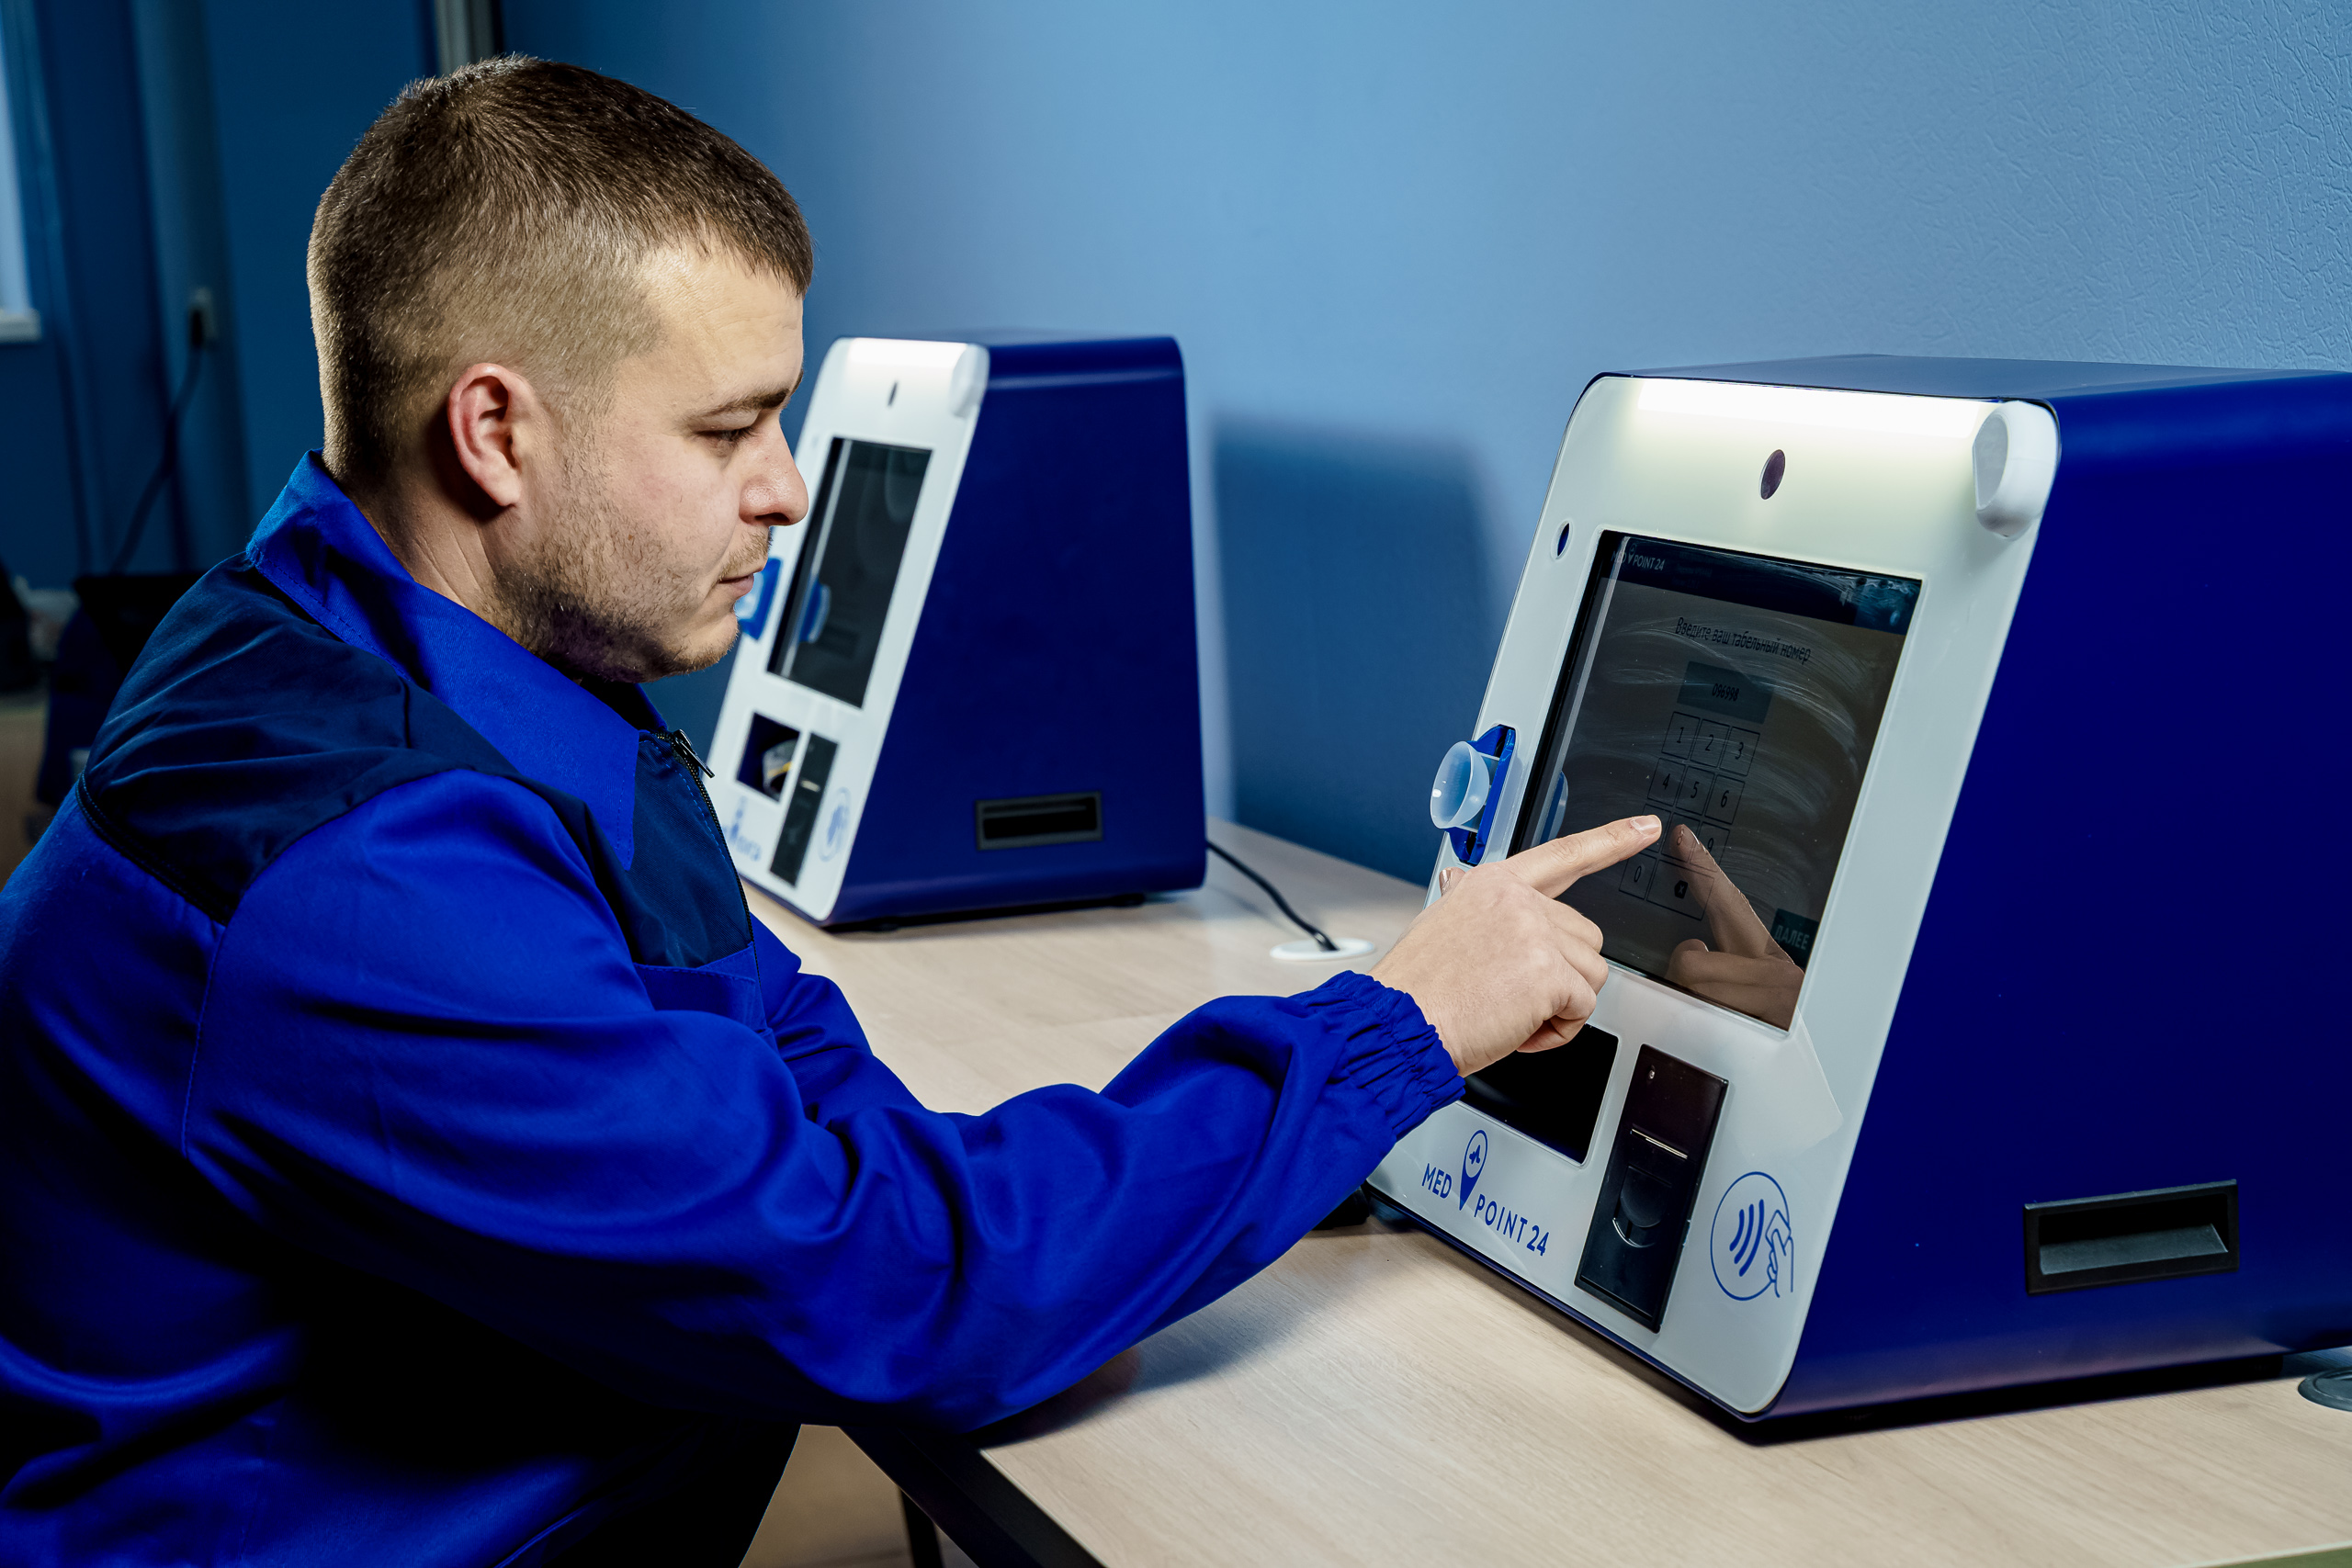
driver, medical, examination, preride, checkup, temperature, output device, computer, personal computer, table, gadget, communication device, desk, office equipment, engineering, office supplies, display device, white collar worker, netbook, technology, computer monitor, machine, electric blue, electronic device, multimedia, audio equipment, service, peripheral, job, event, portable communications device, software engineering, computer desk, employment, telephony, desktop computer, input device, room, workwear, learning, tablet computer, telephone, company, mobile device, business, businessperson, computer component, management, automotive design, mobile phone, transport